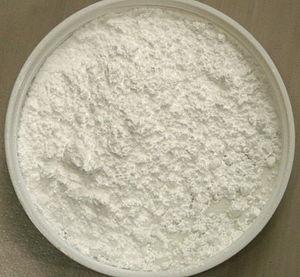
L'oxyde de gadolinium(III), anciennement appelée gadolinia, est un composé inorganique, l'oxyde du gadolinium métallique Gd, de formule Gd₂O₃. C'est sous cette forme que l'on trouve le plus couramment le gadolinium dans la nature, celui-ci faisant partie de la famille des terres rares. Dans Gd₂O₃, Gd possède un degré d'oxydation de trois, assez répandu dans les composés de cet élément. De ce composé, on peut extraire le métal pur, à un degré d'oxydation nul. On peut également synthétiser, à partir d'oxyde de gadolinium, le chlorure de gadolinium(III). Sous cette forme, le gadolinium peut être utilisé comme agent de contraste pour l'imagerie par résonance magnétique.